Henry Ince

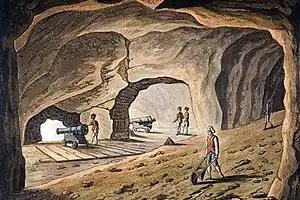
"Inside a gallery on the Rock of Gibraltar", engraved by I.C. Stadler after Rev C. Willyams (c. 1800), depicting one of the tunnels excavated by Henry Ince

Henry Ince (1736–1808) was a sergeant-major (and later lieutenant) in the British Army who achieved fame as the author of a plan to tunnel through the North Face of the Rock of Gibraltar in 1782, during the Great Siege of Gibraltar. As a result of his work, by the end of the 18th century Gibraltar had almost of tunnels in which dozens of cannons were mounted overlooking the isthmus linking the peninsula to Spain. He was one of the first members of the Soldier Artificer Company, a predecessor to today's Royal Engineers, and rose to be the company's senior non-commissioned officer. He was also a founder of Methodism in Gibraltar through his activities as a Methodist lay preacher. Ince spent most of his life in the Army and served for 36 years in Gibraltar before retiring to Devon four years before he died at the age of 72.